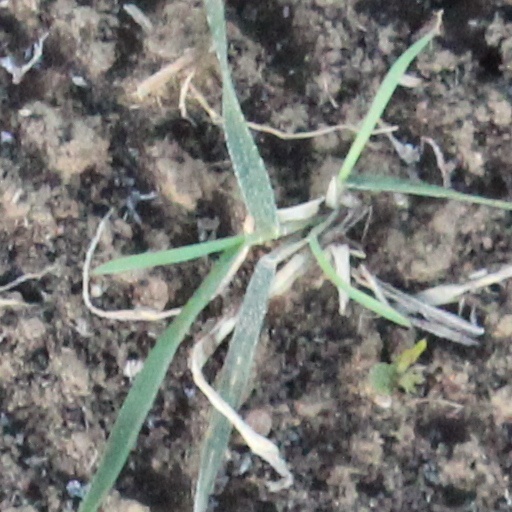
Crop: wheat